Benoît Richaud

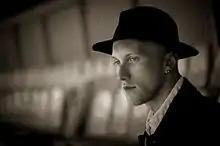
Richaud in 2016

Benoît Richaud (born 16 January 1988) is a French figure skating coach, choreographer and former competitive ice dancer. He has competed at three World Junior Championships, placing as high as seventh.